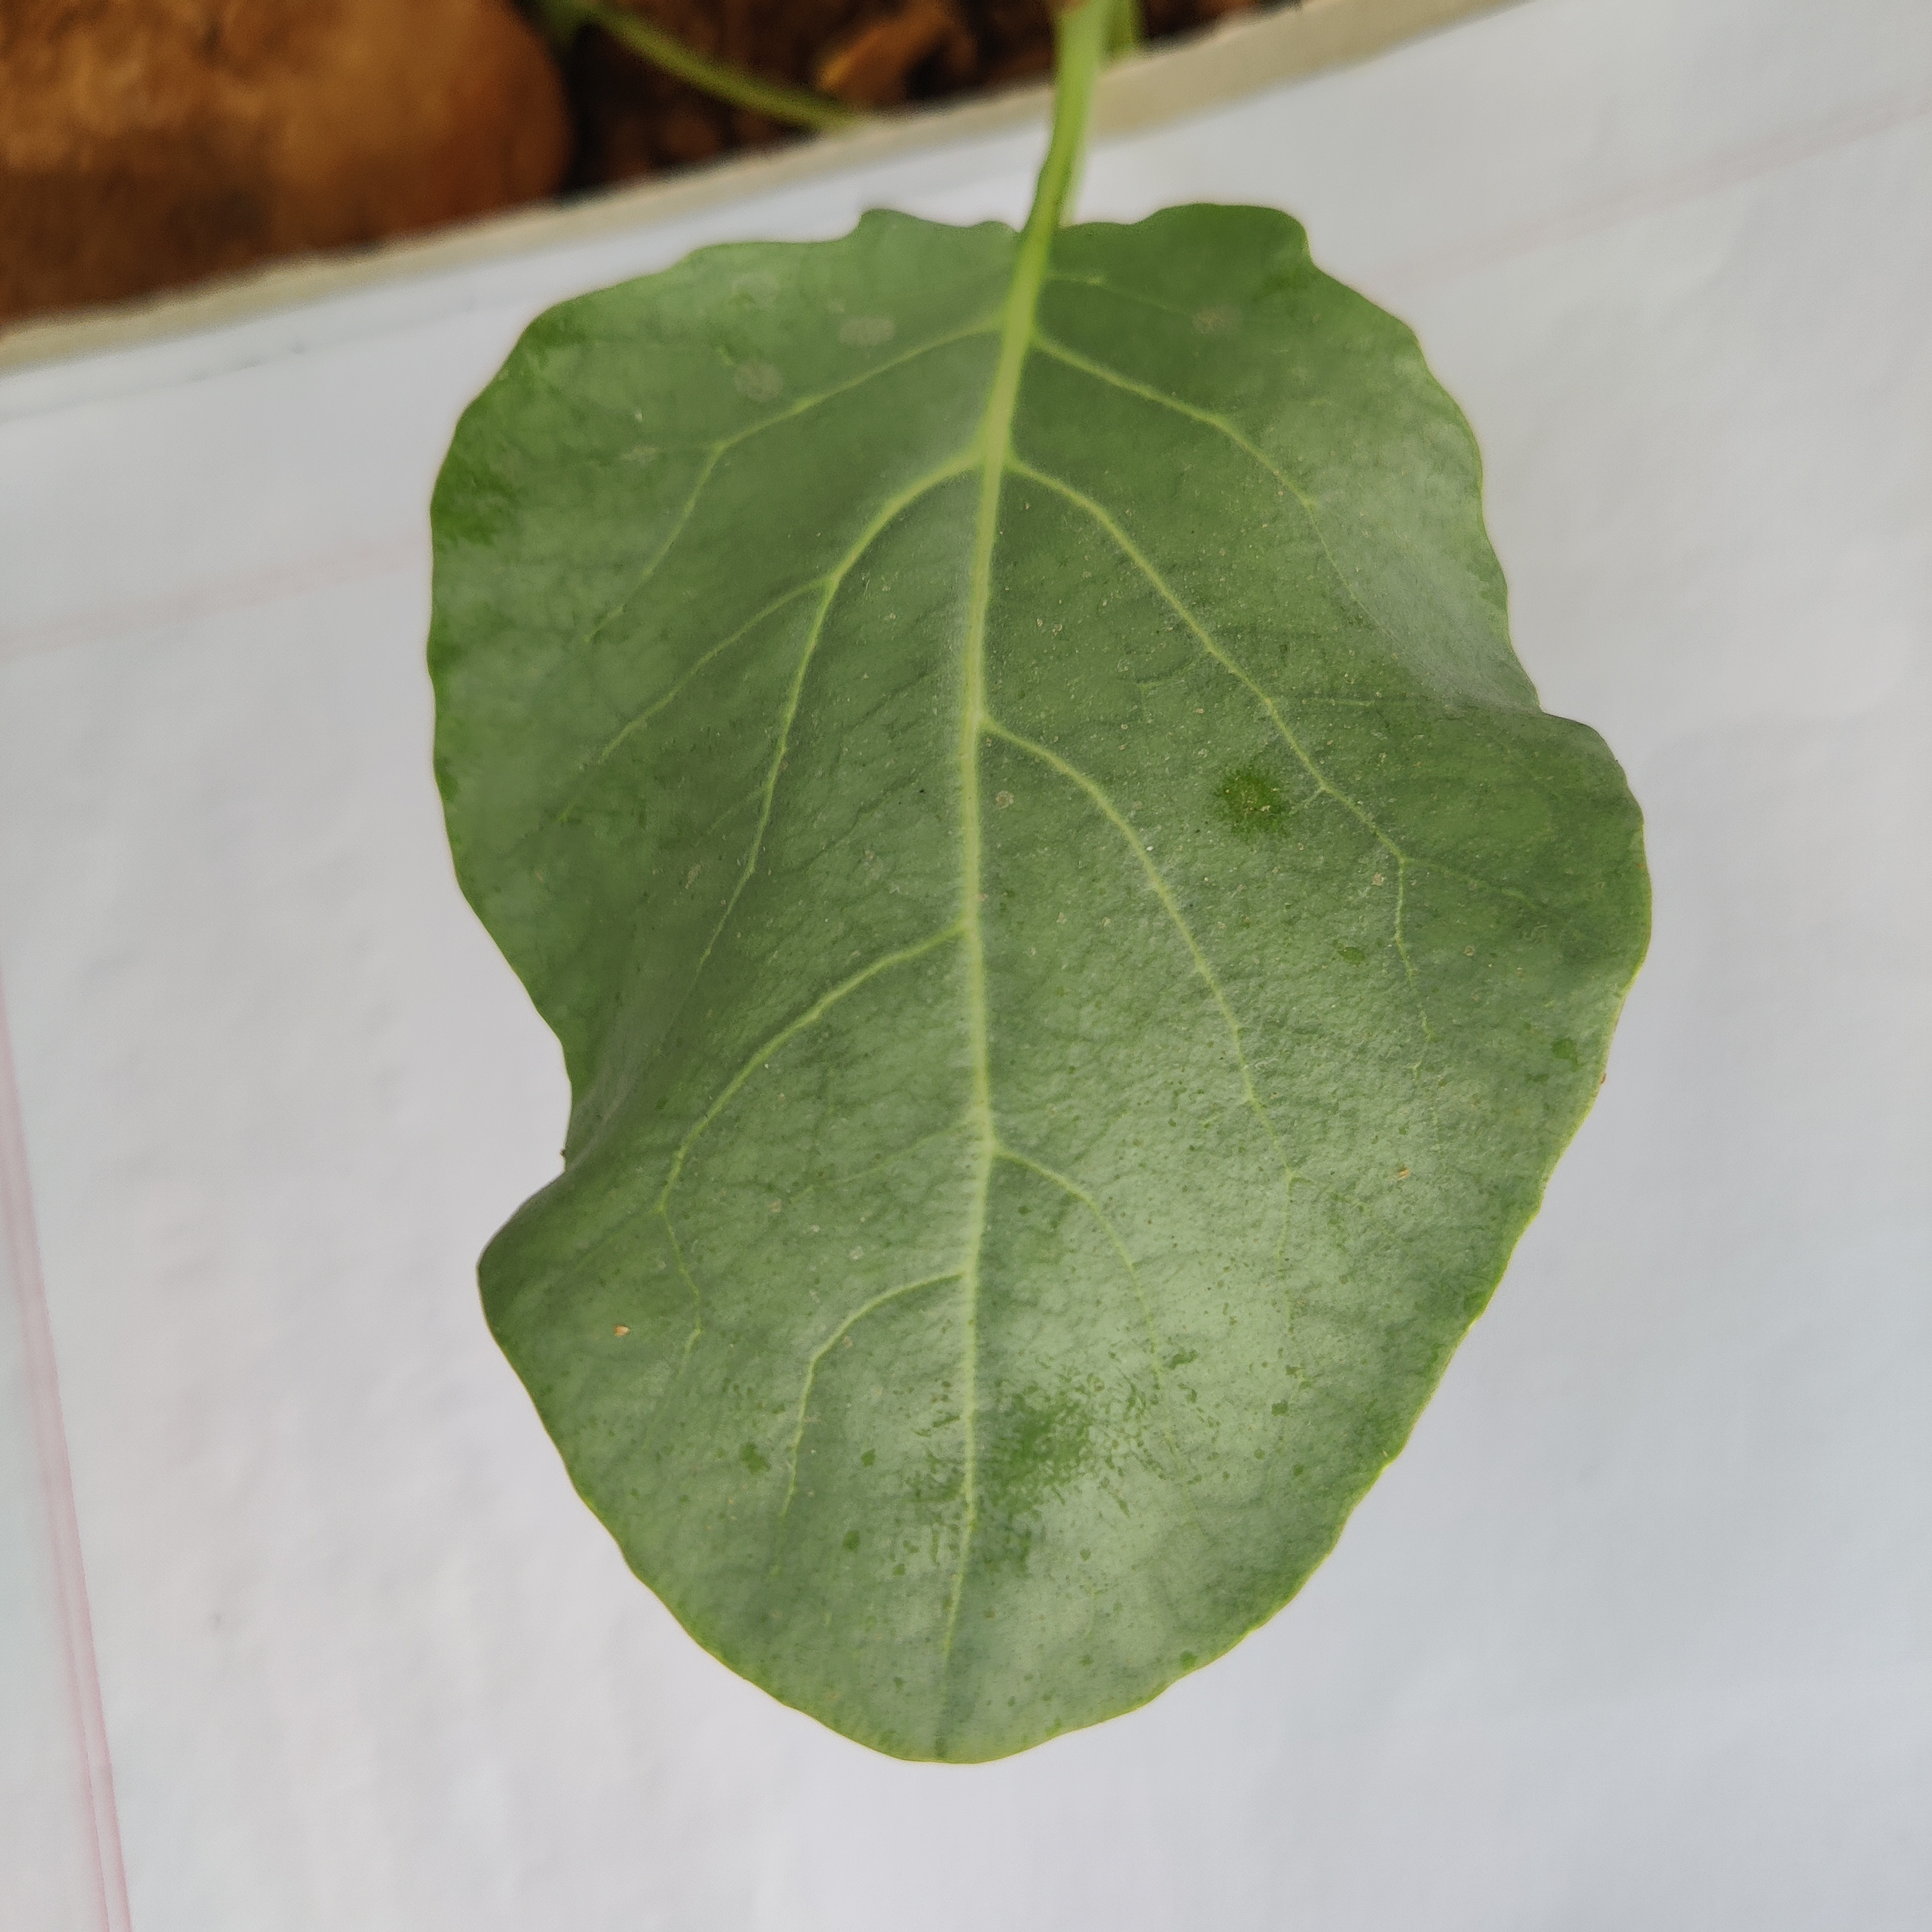
Label: Healthy